Disabled sports in Spain

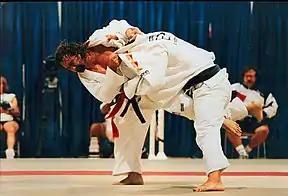
A Spanish judo competitor at the 1996 Summer Paralympics

In 1990, the General Law of Sports was passed, which led to changes in how sport was organized inside Spain. Eventually, changes in response to the law assisted in creating a landscape that resulted in the creation of several national Spanish disabled sports organizations for specific disability types. This included the creation of Spanish Federation of Sports for the Blind, Spanish Federation of Sportspeople with Intellectual Disabilities, Spanish Federation of Sports for the Deaf and Spanish Federation of Sportspeople with Cerebral Palsy. The law meant that while these sport organizations are private ones, they serve a public interest.